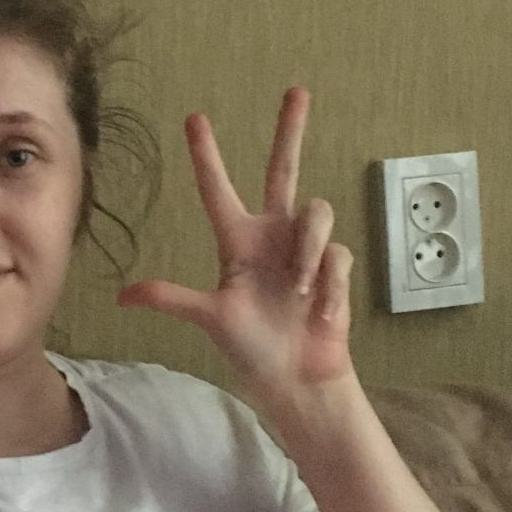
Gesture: three2